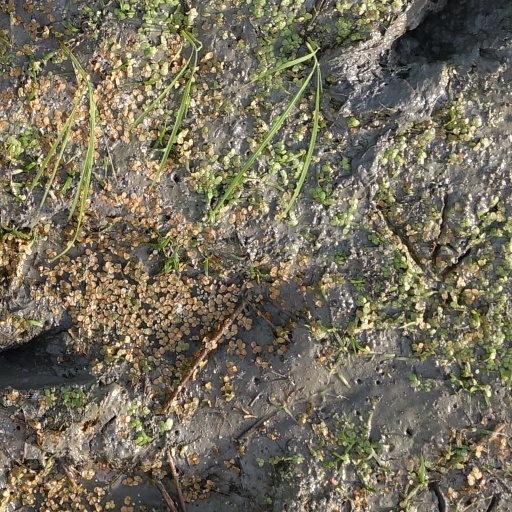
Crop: rice